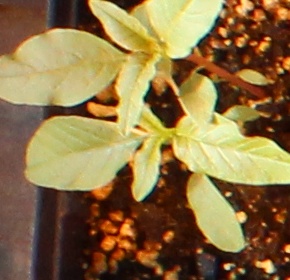
Label: Waterhemp